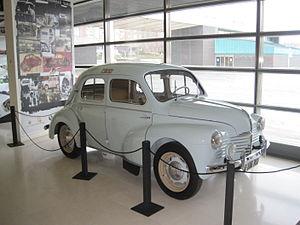
La province de Valladolid est l'une des neuf provinces de la communauté autonome de Castille-et-León, dans le nord-ouest de l'Espagne. Elle compte une population de 520 716 habitants pour un total de 225 municipalités, une superficie de 8 110 km² et une densité de population de 64,19 hab/km². Sa capitale est la ville de Valladolid. Cette province se distingue par un des plus hauts indices de développement humain dans le monde, s'expliquant par le haut index atteint par le niveau d'éducation, un des meilleurs d'Espagne.
FASA-Renault est une filiale espagnole du constructeur automobile Renault. Au départ, la Fasa était une société à 85 % espagnole. Sa première usine située à Valladolid fabrique des automobiles 4 CV à partir de 1953, Dauphine à partir de 1959 et R4 à partir de 1963. FASA signifie « Fabrication d'automobiles société anonyme ».